Lionel Monckton

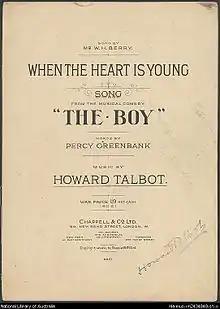
Music from "The Boy"

Edwardes purchased the lease of the Adelphi Theatre and began his productions there with another Monckton and Millar hit, "The Quaker Girl", in 1910 ("The Quaker Girl", "Come to the Ball", and "Tony from America"). For Courtneidge, he wrote "The Mousmé" in 1911 ("I Know Nothing of Life", "The Little Japanese Mamma", "The Temple Bell", and "The Corner of My Eye") and for Edwardes and the Adelphi, he wrote "The Dancing Mistress" in 1912. The latter two pieces had merely respectable runs. Monckton's last big hit was "The Boy" in 1917 (produced after Edwardes's death), in collaboration with Howard Talbot. This was a musical comedy version of Arthur Wing Pinero's 1885 play, "The Magistrate", and served as a vehicle for the comedian W. H. Berry, who had been the star of "High Jinks". Monckton's successful songs included "I Want to Go to Bye-Bye", "The Game That Ends with a Kiss", and "Powder on Your Nose".